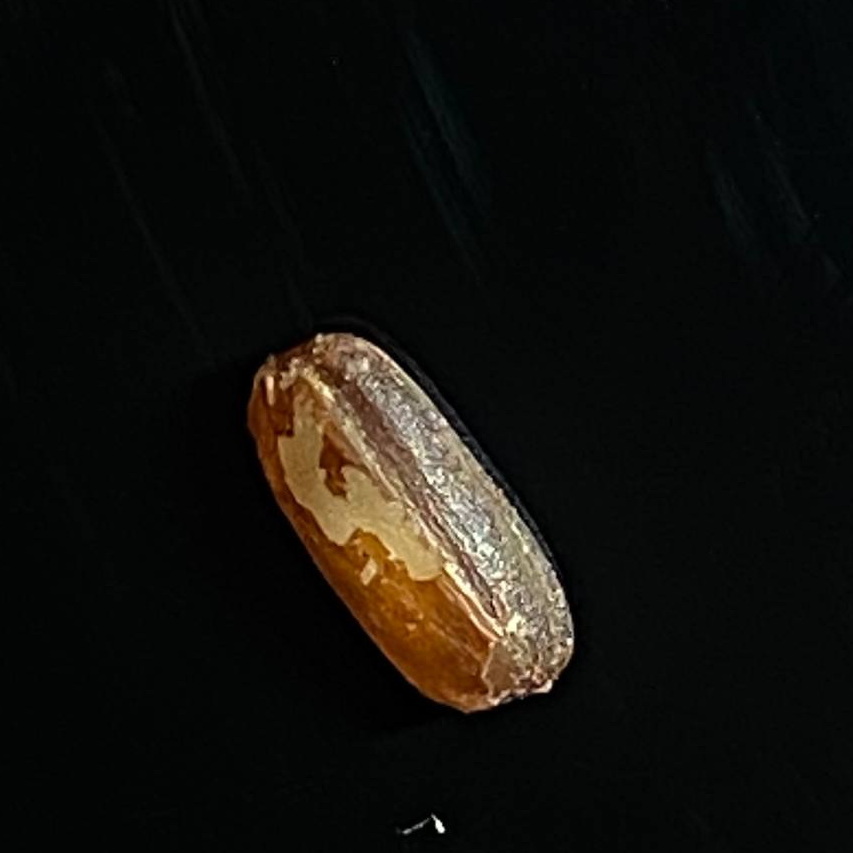
Rice variety: Lal_Biroi